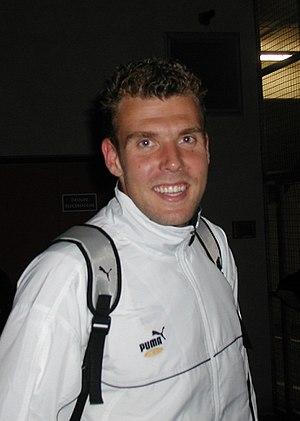
Damien Gregorini en 2002 sous les couleurs de l'O.G.C.Nice
Damien Grégorini, né à Nice le 2 mars 1979, est un footballeur français. Il évolue jusqu'à la fin de sa carrière professionnelle au poste de gardien de but à l'AS Nancy-Lorraine.